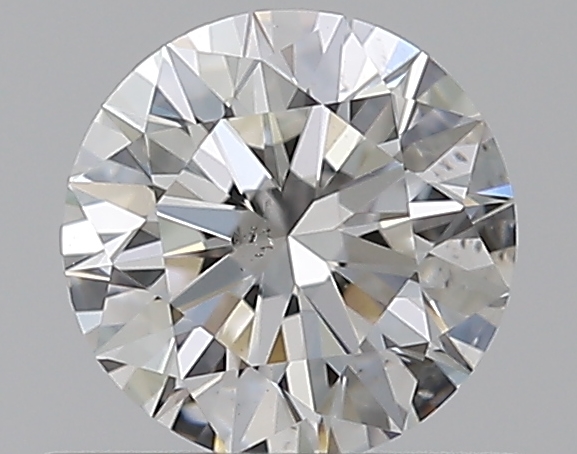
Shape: round
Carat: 0.5
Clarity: SI1
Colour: H
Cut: EX
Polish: EX
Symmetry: EX
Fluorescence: F
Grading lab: GIA
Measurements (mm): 5.07 x 5.09 x 3.13